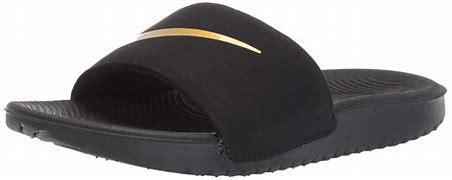
Brand: Nike
Model: Kawa